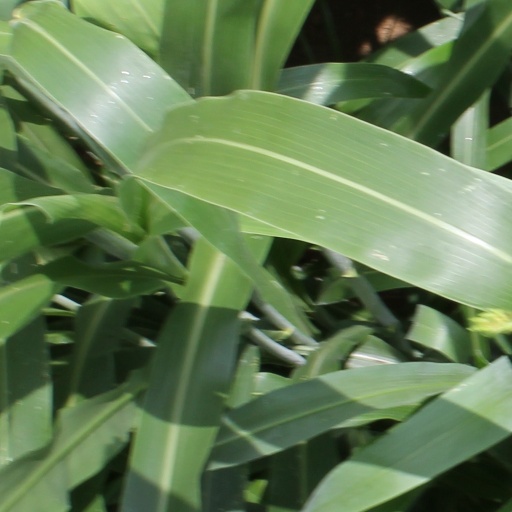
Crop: sorghum